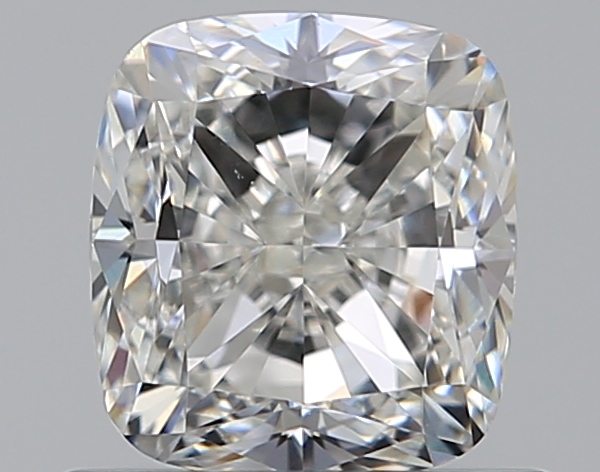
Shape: cushion
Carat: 0.81
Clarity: VS1
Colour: I
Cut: GD
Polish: EX
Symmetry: EX
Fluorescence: M
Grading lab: GIA
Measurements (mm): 5.3 x 4.87 x 3.47